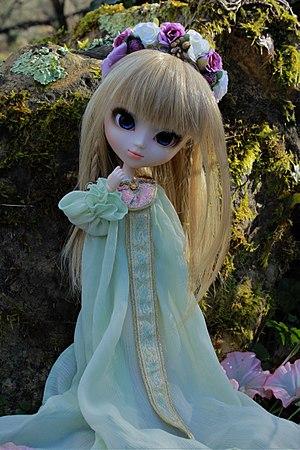
Pullip modèle Kore 2014 customisée d'eyeships (yeux), d'un obitsu (nouveau corps) et d'eyeslashes (nouveau cils)
Pullip est une poupée de collection créée en 2003 par le Sud-Coréen Cheonsang Cheonha. C'est le premier modèle d'une gamme de poupées dont le corps articulé, les yeux mobiles, la chevelure ou encore le maquillage peuvent être facilement personnalisés.